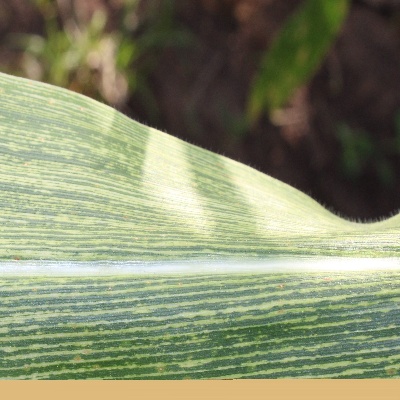
Crop: Maize
Condition: streak virus